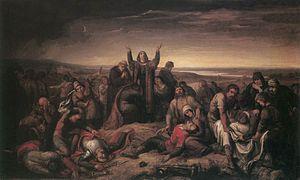
Dorottya Kanizsai, née vers 1490, est une figure historique nationale hongroise.